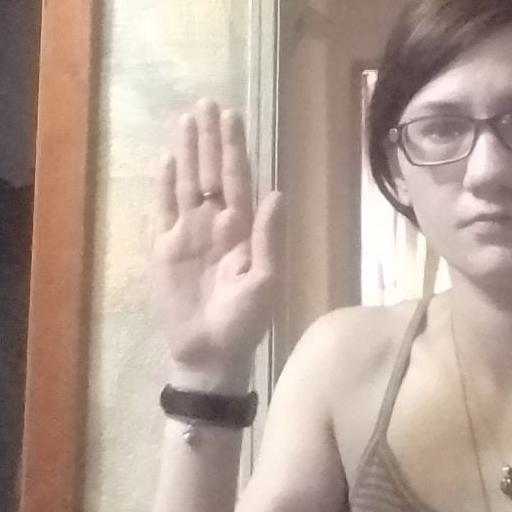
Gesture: stop